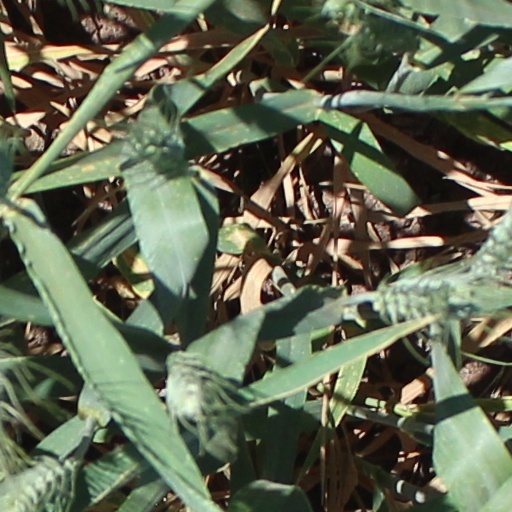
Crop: wheat